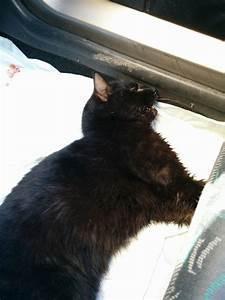
cat